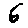
Label: 6